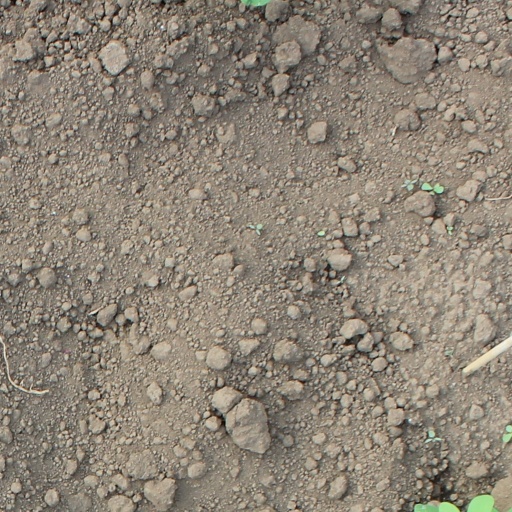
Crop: soybean